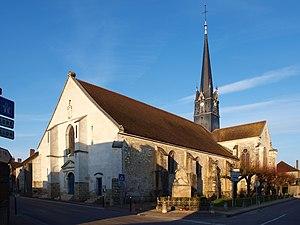
Senan- (Yonne, France)